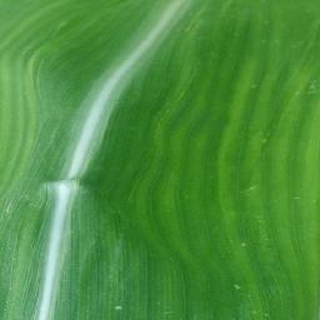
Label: healthy_corn